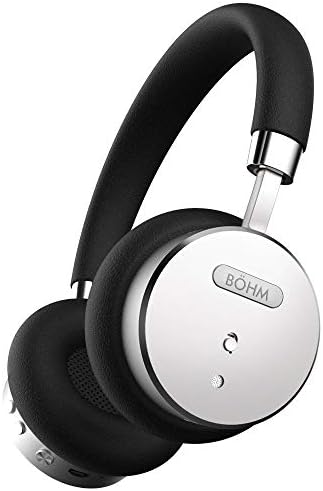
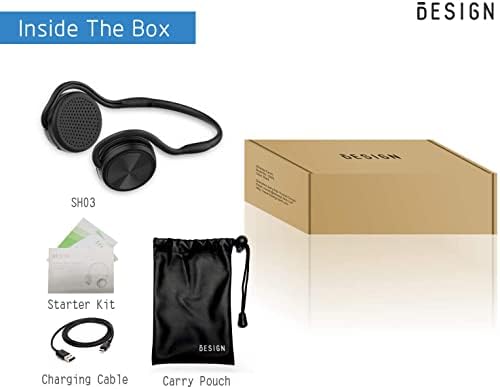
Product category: headphones
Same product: no